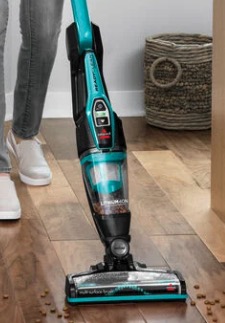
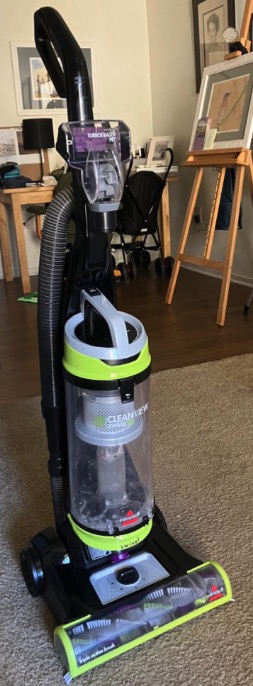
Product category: items_vacuum
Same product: no